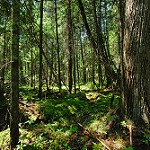
Scene: Outdoor